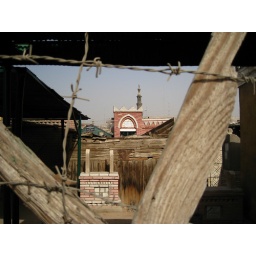
just because their home is in a cemetery, doesn't mean that they want people walking through it.